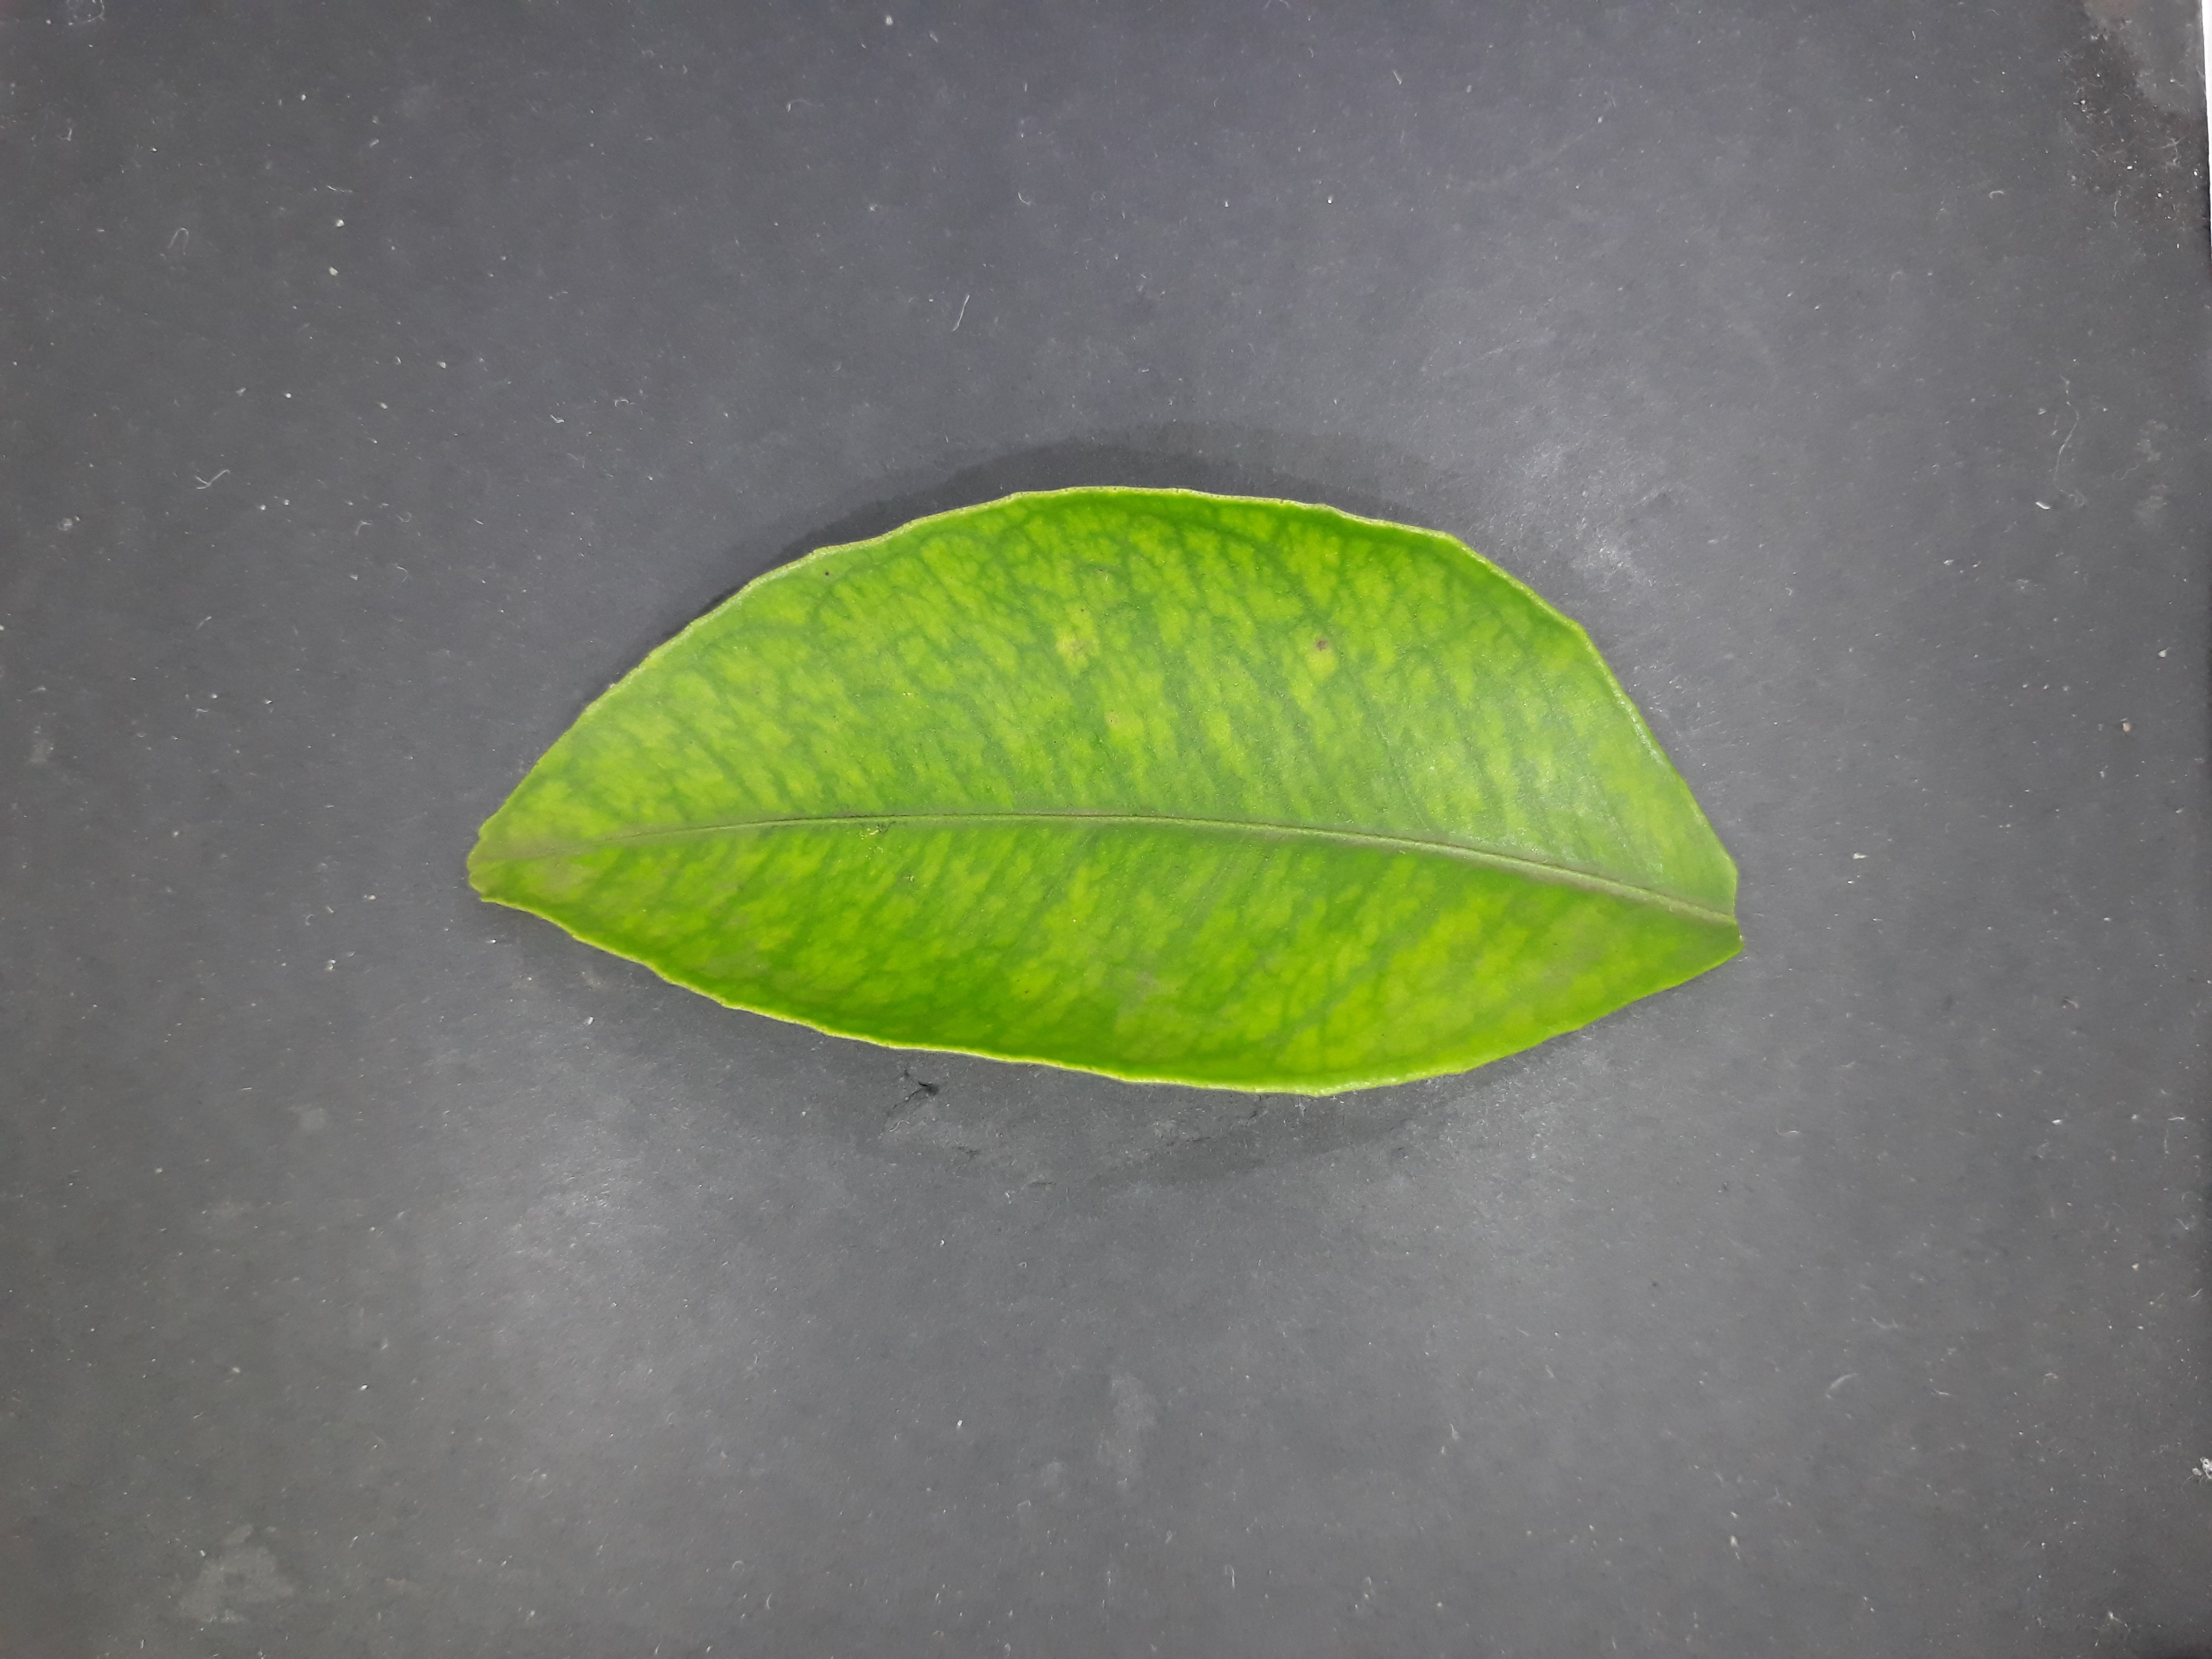
Label: Iron deficiency (Fe)